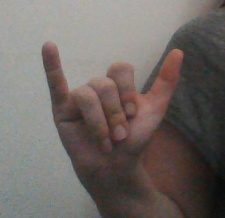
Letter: ya